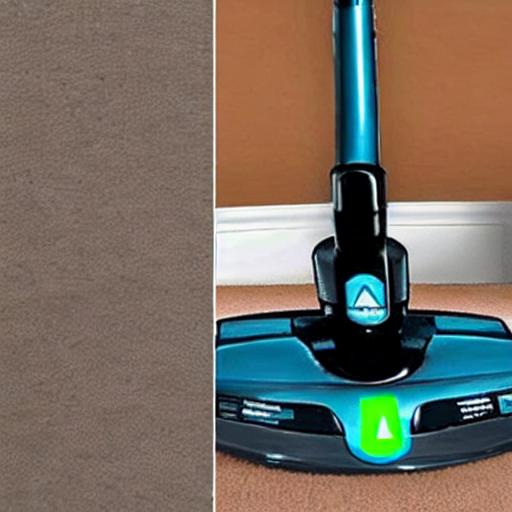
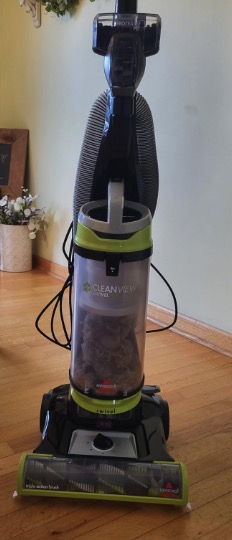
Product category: items_vacuum
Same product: no